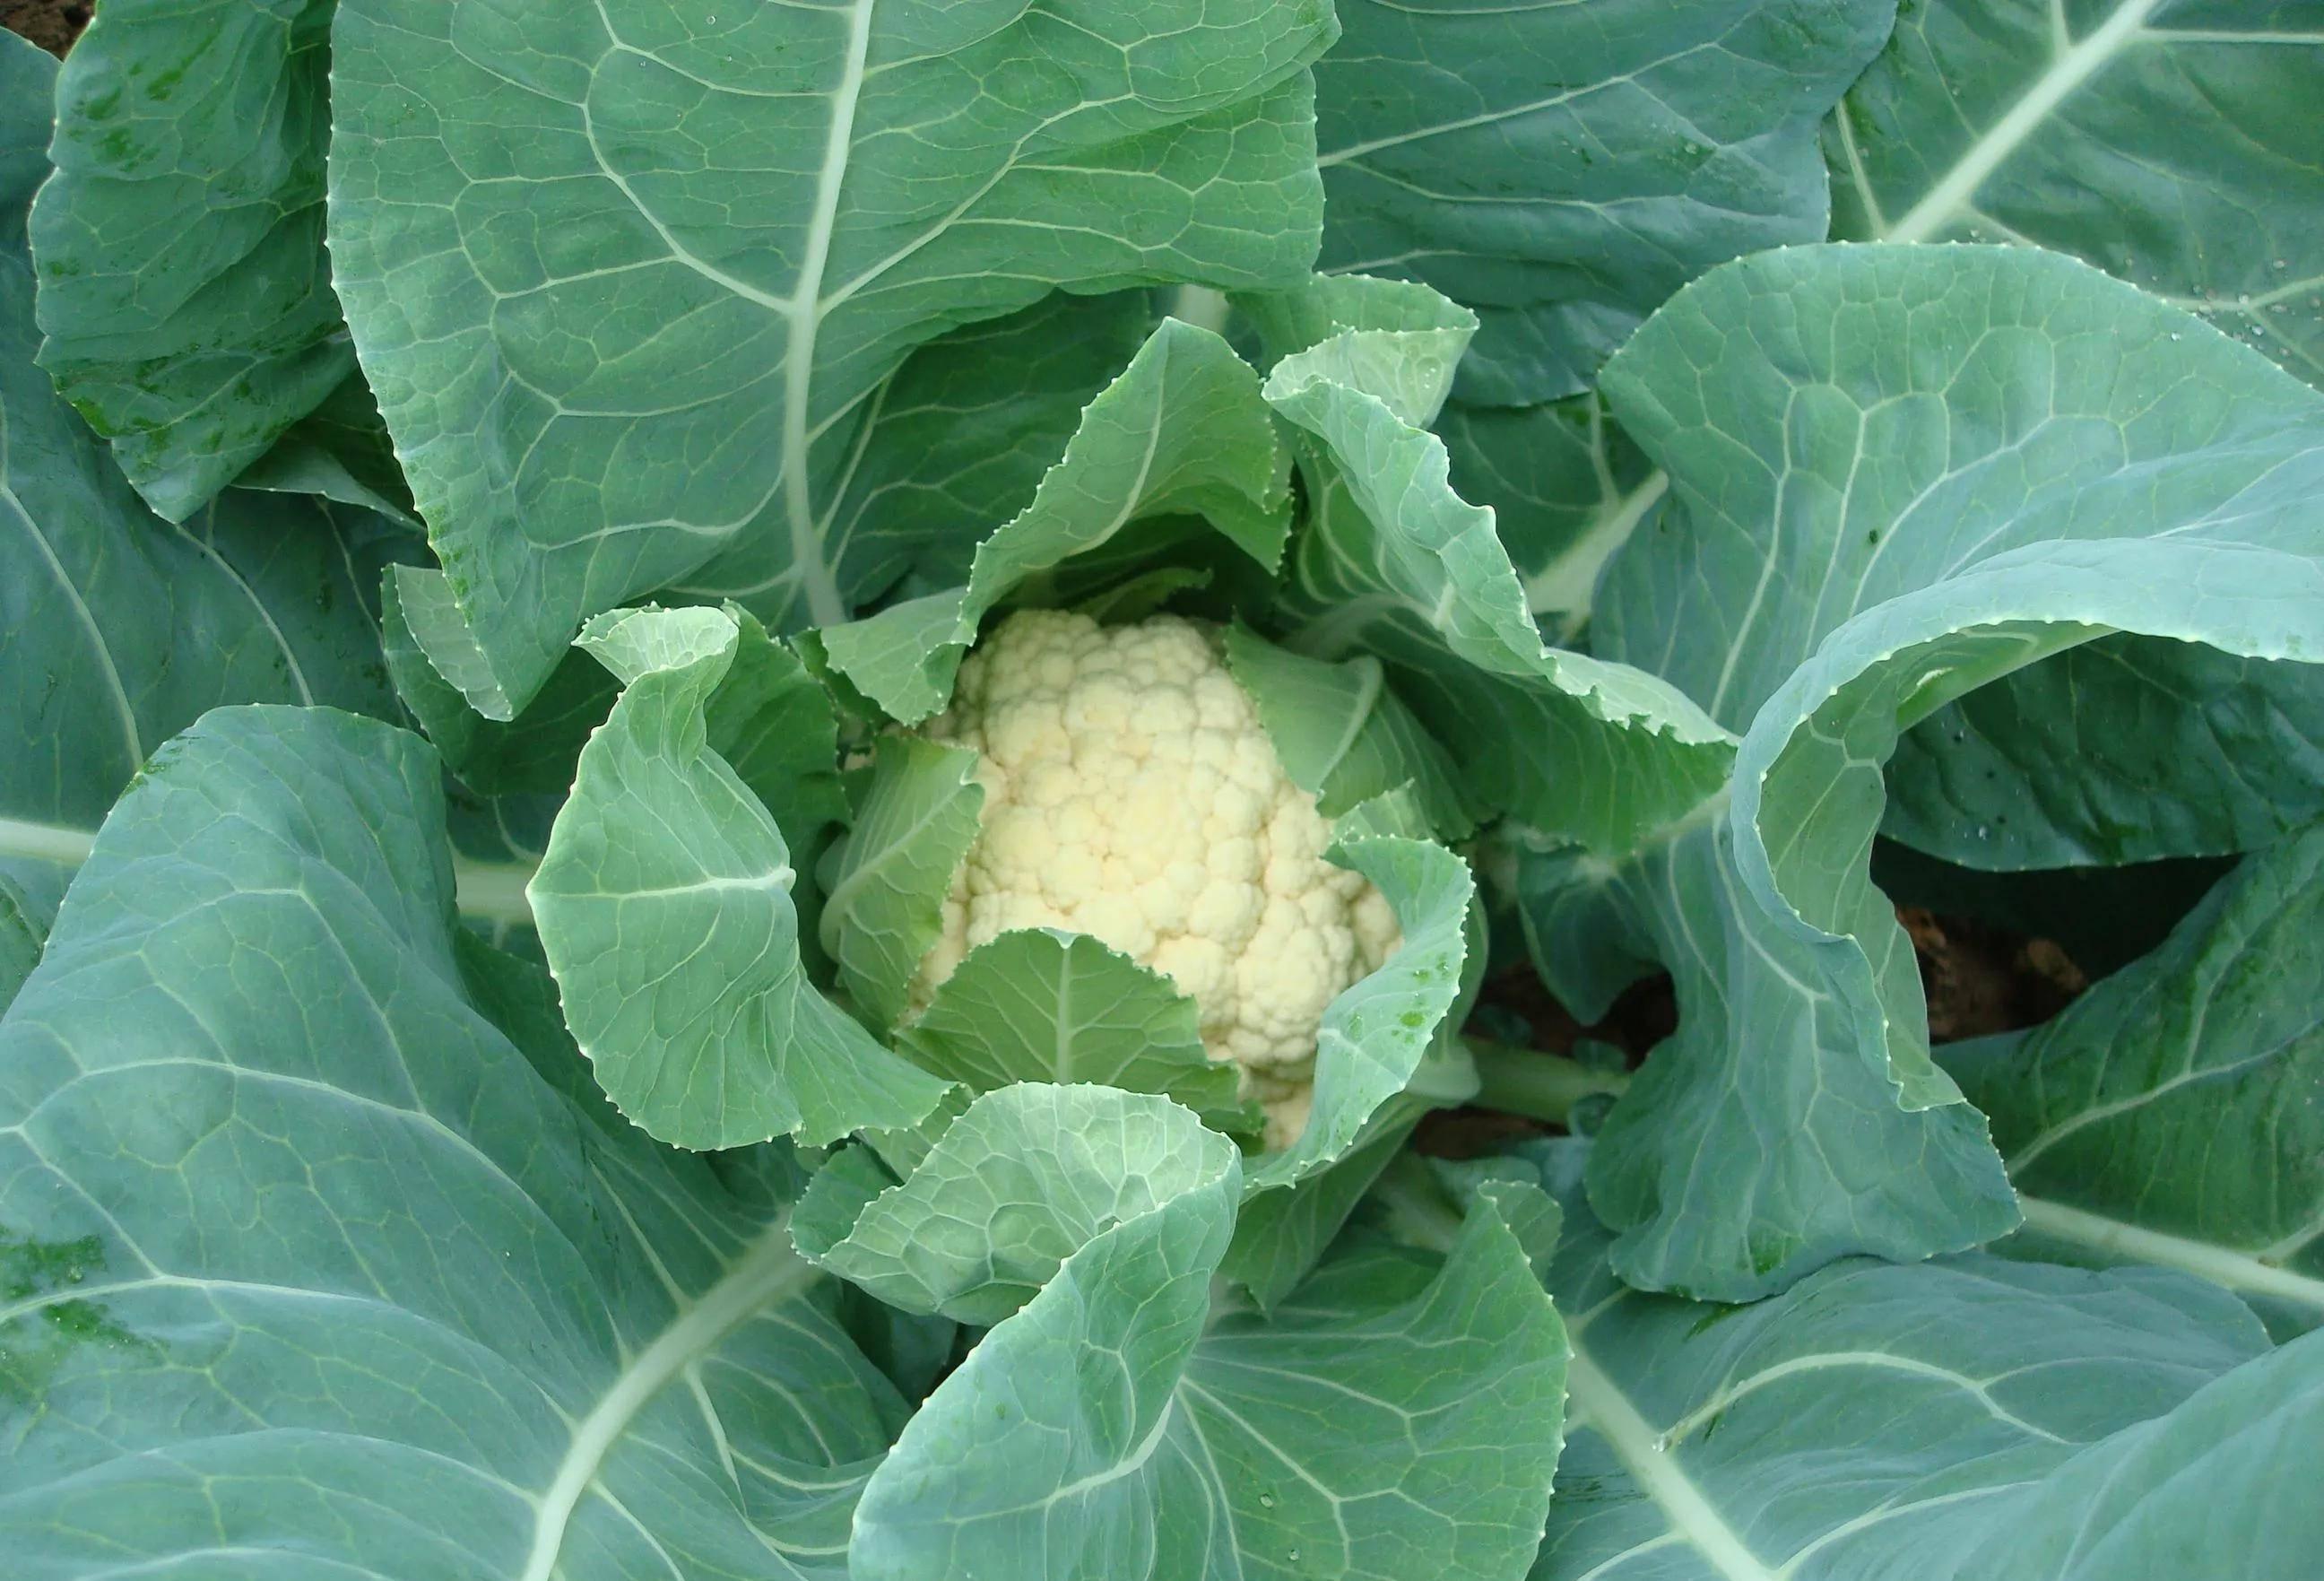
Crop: unknown
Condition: cauliflower